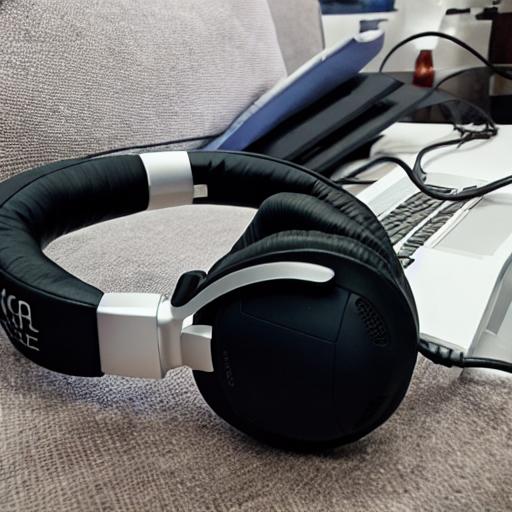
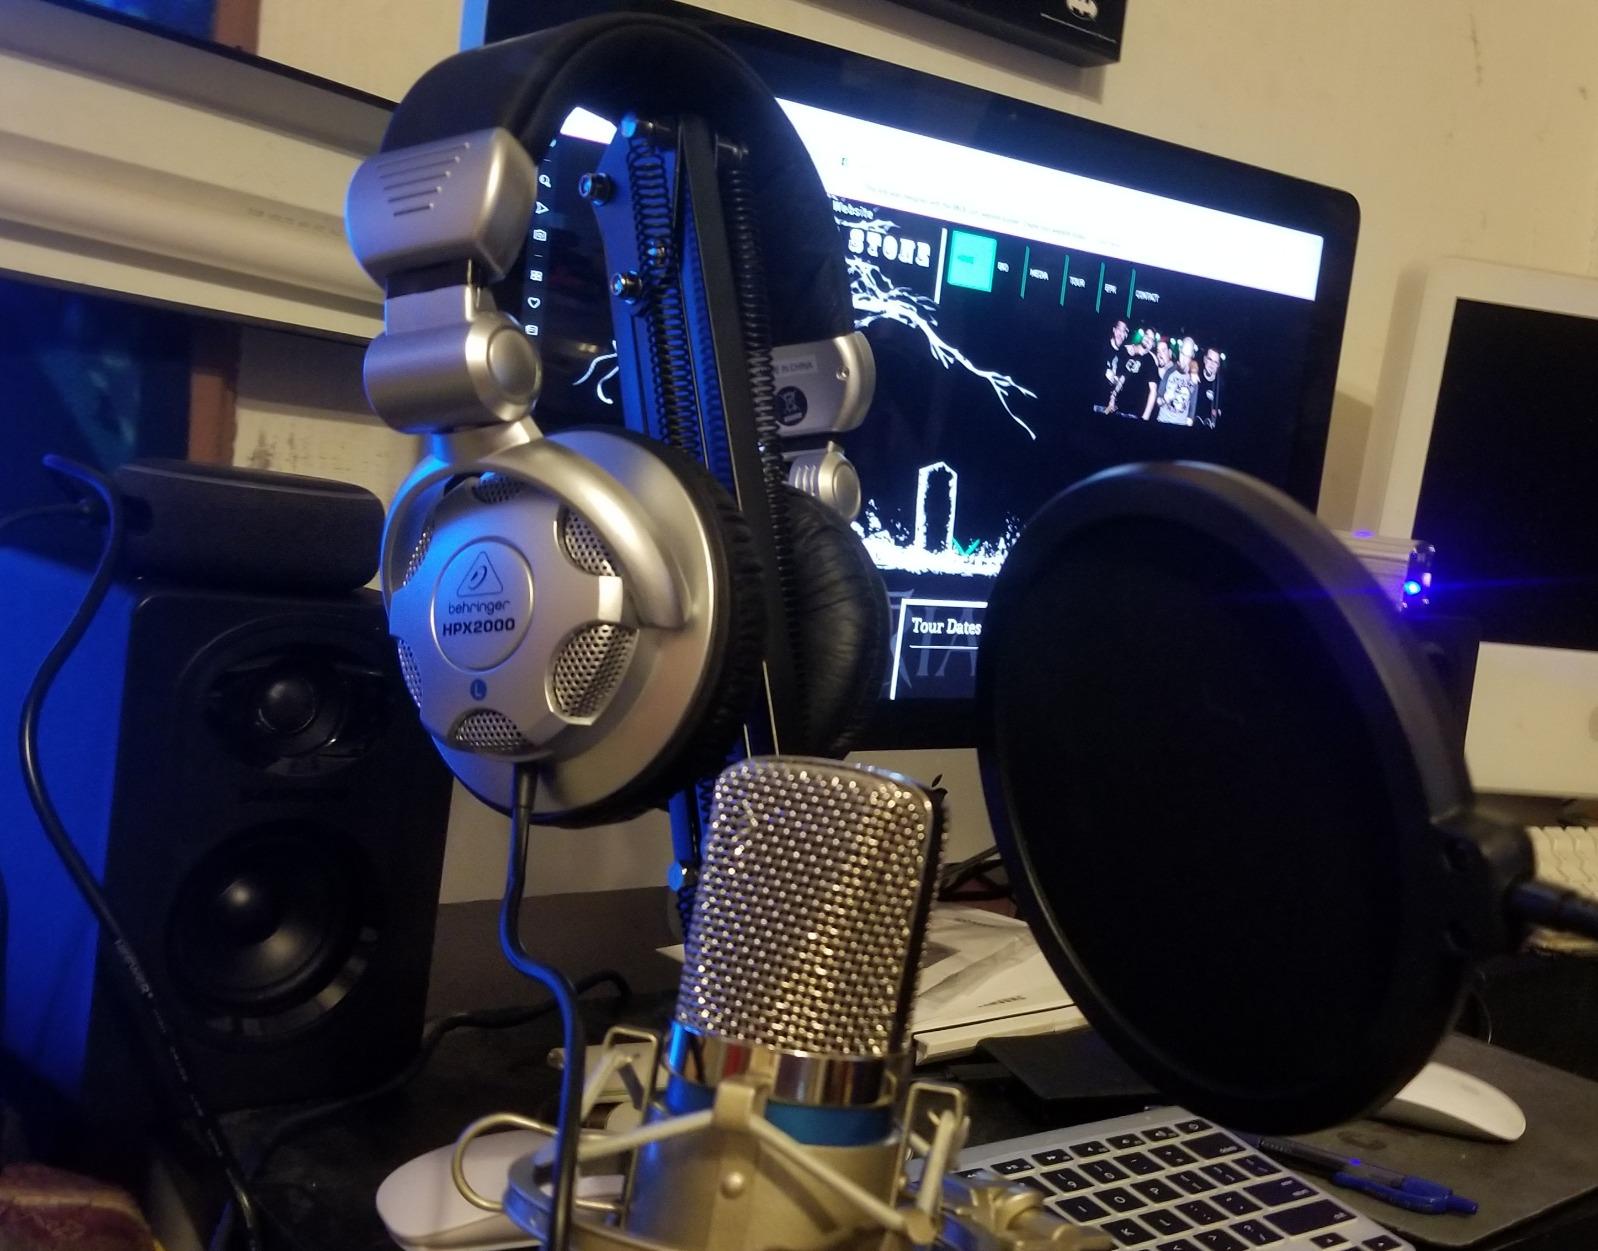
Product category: headphones
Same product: no